Sludge (film)

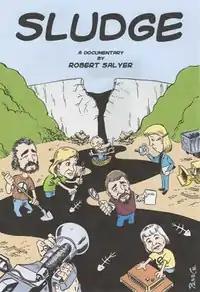

Sludge is a 2005 documentary film by Appalshop filmmaker Robert Salyer chronicling the Martin County Sludge Spill that was an accident that occurred after midnight on October 11, 2000, when a coal sludge impoundment in Martin County, Kentucky, broke through an underground mine below, propelling 306 million gallons of sludge down two tributaries of the Tug Fork River. The movie documents the continuing story of the Martin County disaster, the resulting federal investigation, and the looming threat of coal sludge ponds throughout the coalfield region.